Hertha BSC

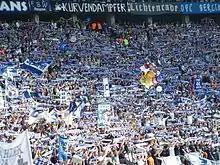
The "Ostkurve" at the Olympiastadion

Hertha could not maintain its strong run of form, however, and the club's next few years saw dramatic highs and lows. The team was almost relegated in the 2003–04 season, but rebounded and finished fourth the following season, missing out on the Champions League when Hannover 96 held it to a draw on the final day, a result which led to Werder Bremen overtaking them for the spot on the final league matchday (as a "thank-you" gesture, Werder sent the Hannover squad 96 bottles of champagne). In 2005–06, the "Herthaner" finished in sixth position, then qualified for the UEFA Cup after defeating FC Moscow in the UEFA Intertoto Cup. However, Hertha was eliminated in the first round of the UEFA Cup by Odense BK. In 2006–07, Hertha finished tenth after sacking manager Falko Götz on 11 April. Hertha started the 2007–08 season with new manager Lucien Favre, who had won the Swiss championship in 2006 and 2007 with Zürich. Hertha finished tenth again, but started in the first qualification round of the UEFA Cup via the UEFA Respect Fair Play ranking, making it as far as the group stage of the tournament. After a successful campaign in 2008–09 season, finishing in fourth place and remaining in the title race up until the second to last matchday, the club had a very poor season in 2009–10 season, finishing last in the Bundesliga and suffering relegation.